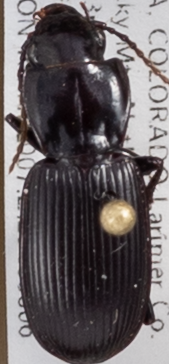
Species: Pterostichus protractus
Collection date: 2018-08-06
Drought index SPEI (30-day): -0.23
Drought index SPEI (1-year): -1.082
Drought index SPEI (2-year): -0.46